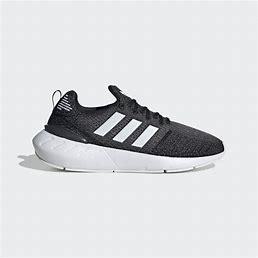
Brand: Adidas
Model: Swift Run 22